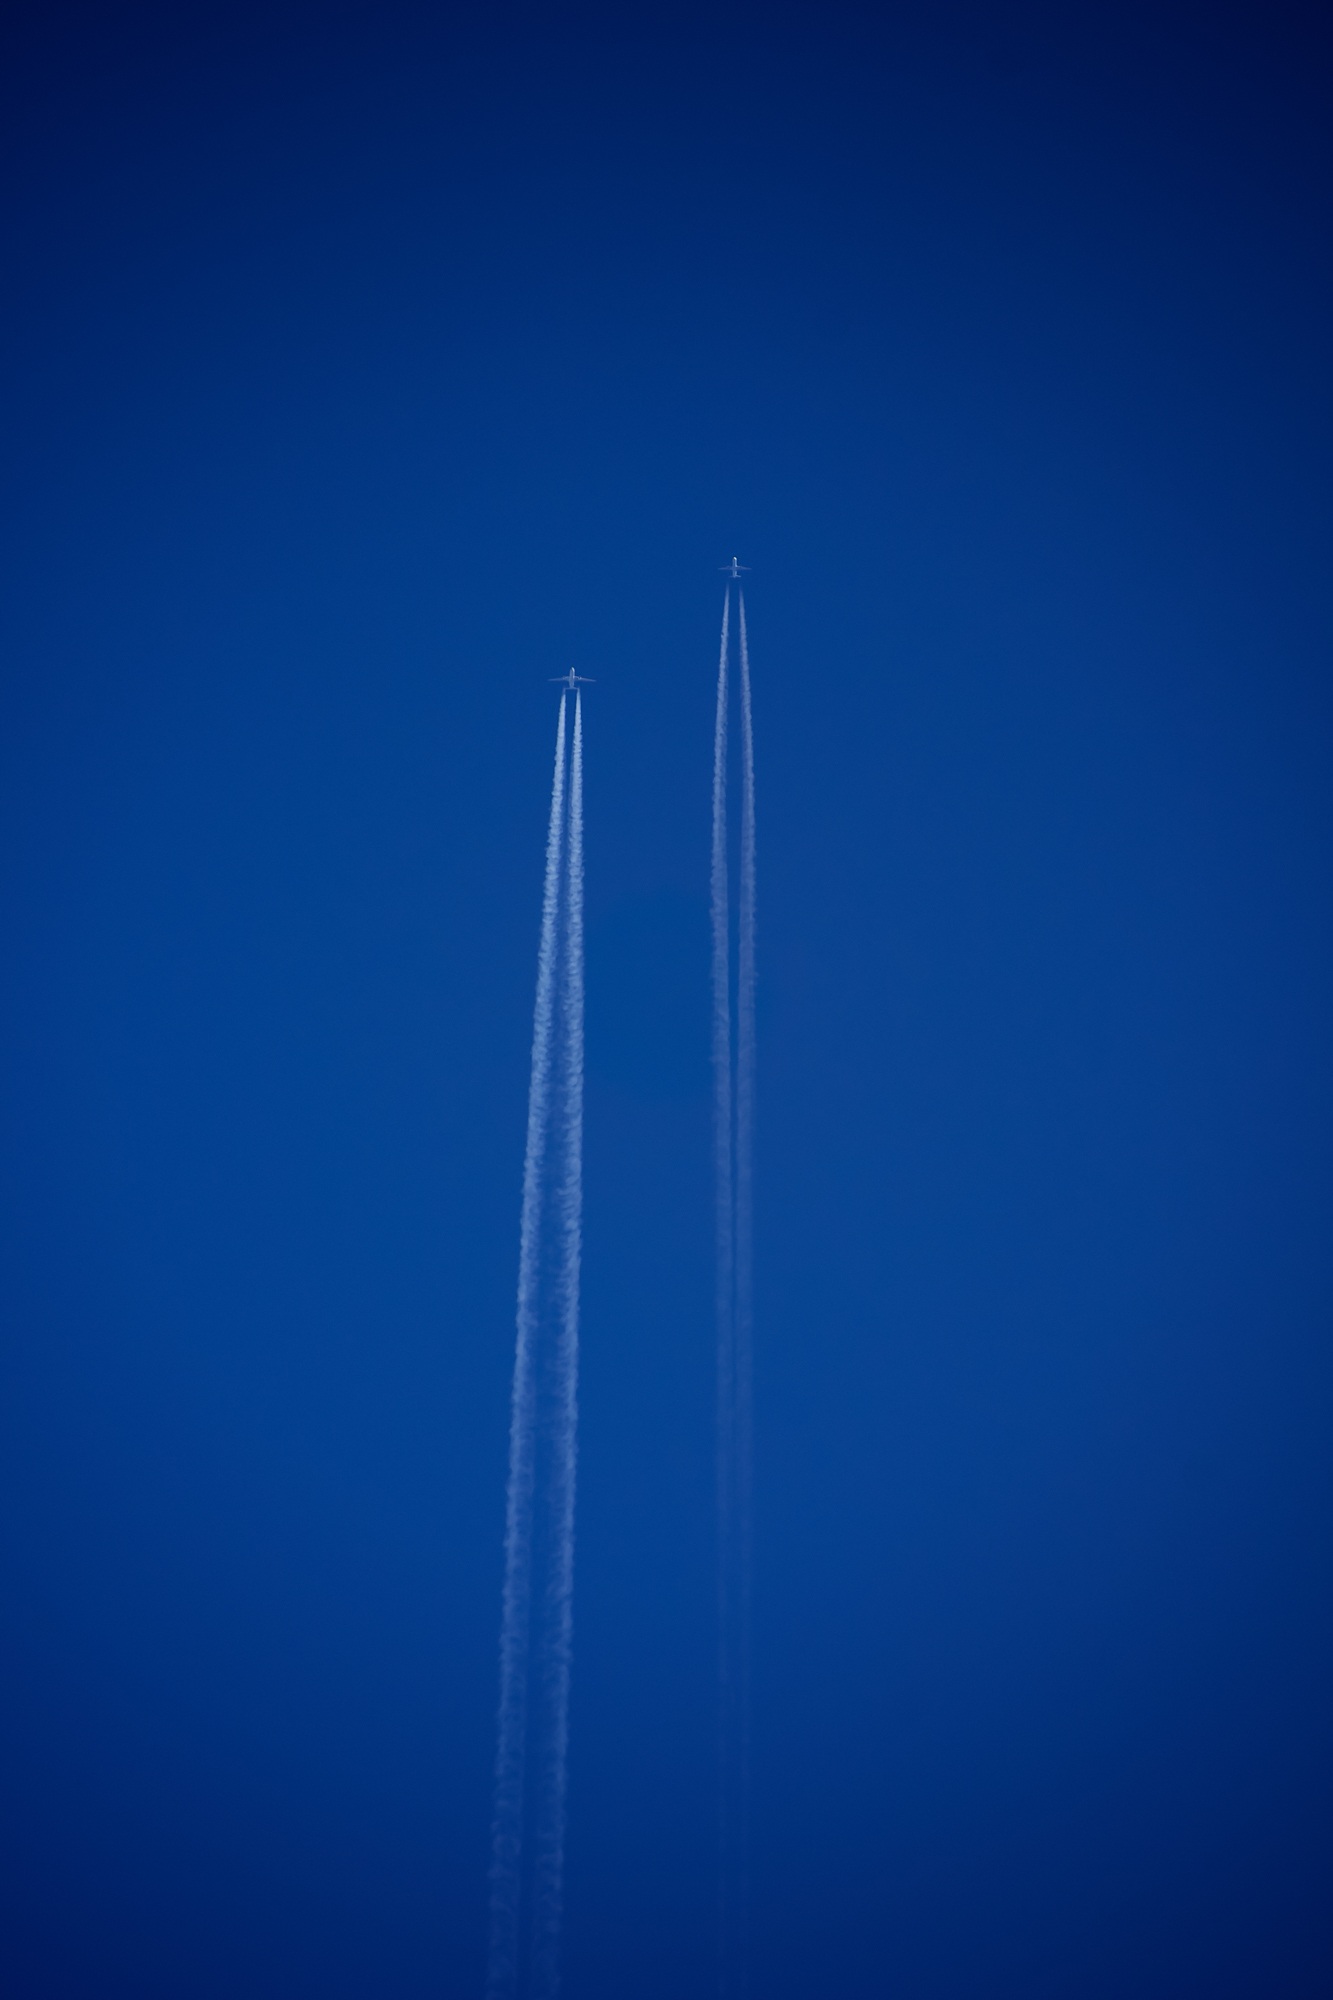
wing, sky, fly, aircraft, line, blue, race, airliner, contrail, airline travel, partly cloudy, flight tracks, jet propulsion